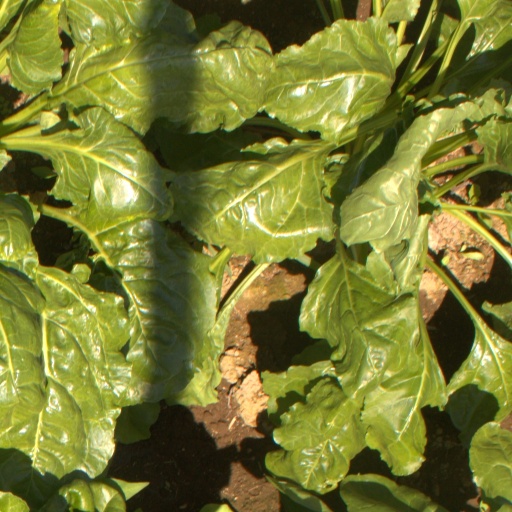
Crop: sugar beet